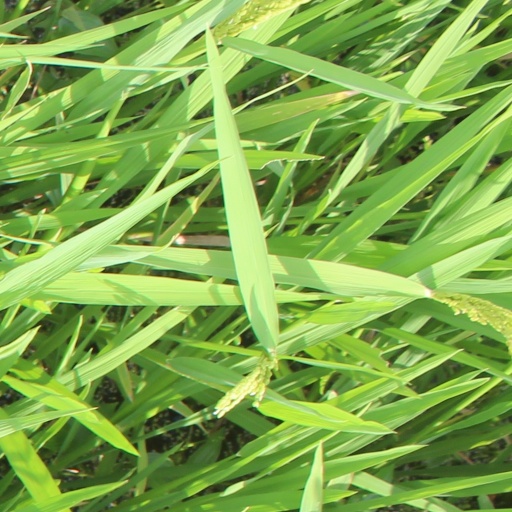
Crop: rice